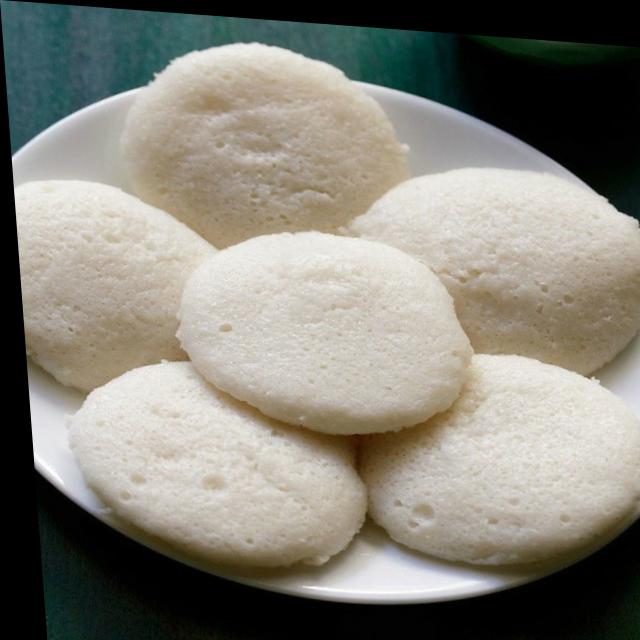
Dish: idli